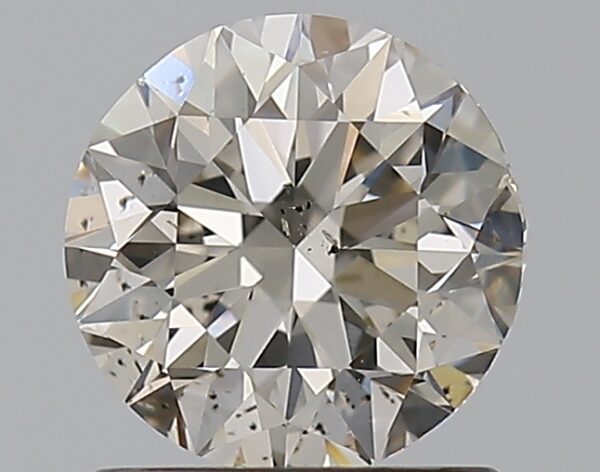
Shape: round
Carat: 1
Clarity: SI1
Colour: M
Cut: VG
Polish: EX
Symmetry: VG
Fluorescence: N
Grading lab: GIA
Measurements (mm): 6.23 x 6.29 x 4.02